First attack on Bullecourt

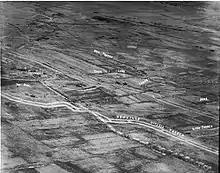

The original British plan was for the Fifth Army to co-operate with the Third Army attack into the salient formed around Bapaume during the Battle of the Somme in 1916. The German withdrawal to the Hindenburg Line forestalled the British attack and the Fifth Army was ordered to push back German rearguards and prepare to attack the Hindenburg Line between Quéant and Bullecourt, to support the Third Army offensive, a much more difficult task. The Fifth Army had been reduced to two corps and stripped of artillery; bringing up the remaining guns and ammunition over the supply desert created by German demolitions was a slow process. The Hindenburg Line was far more formidable than the decrepit defences abandoned during the withdrawal. If the Fifth Army penetrated the Hindenburg Line the task of the Third Army, extending its attacks on 11 April southwards to the St Martin sur Cojeul and Wancourt areas, to push south-eastwards down the Arras–Cambrai road, would be eased.